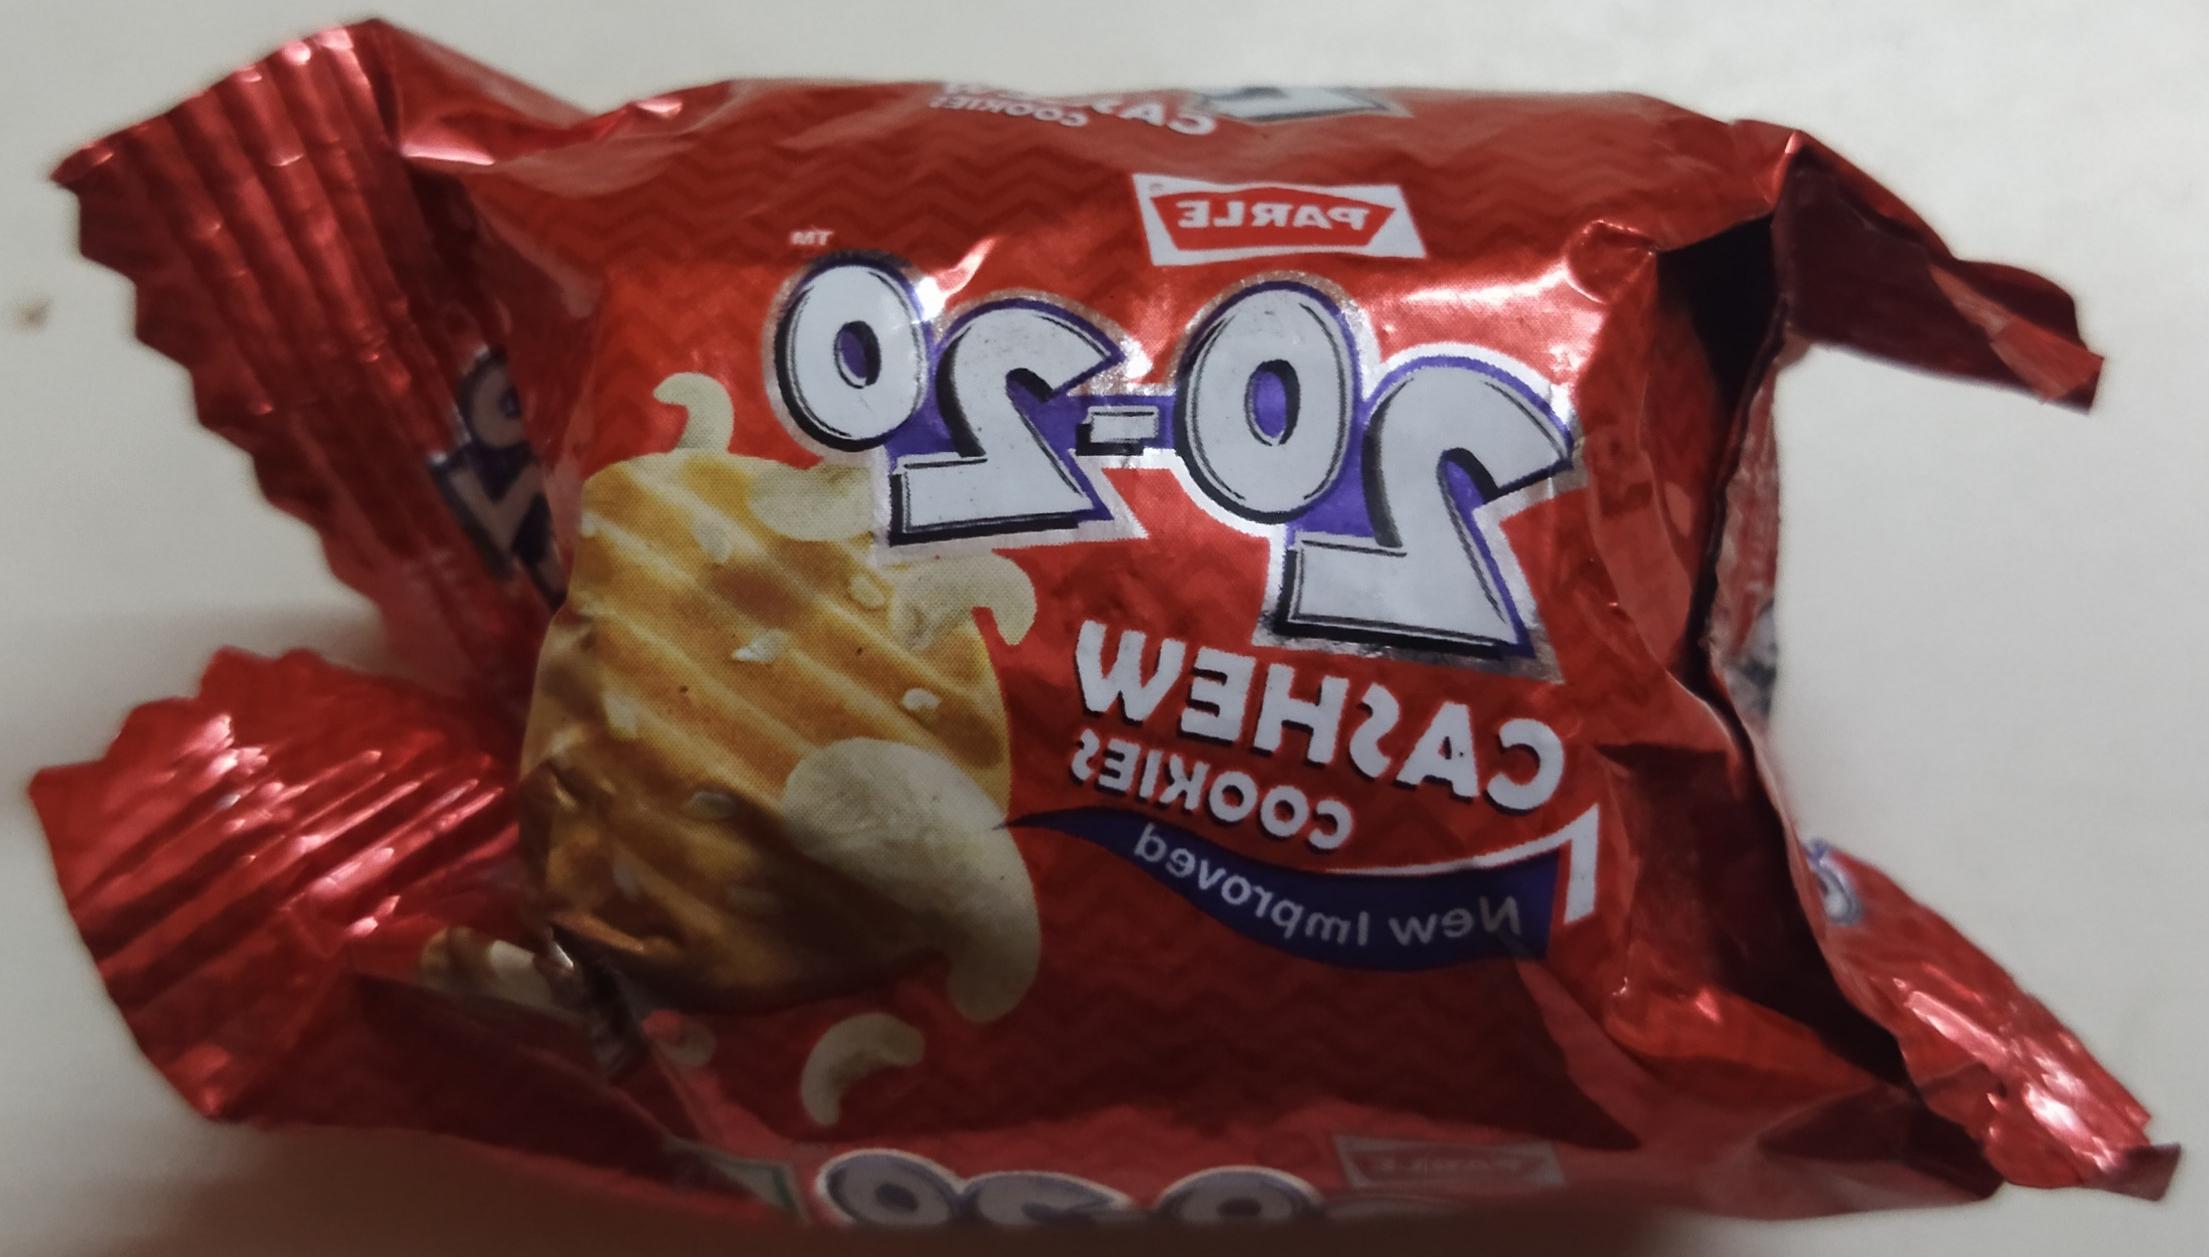
Label: plastics